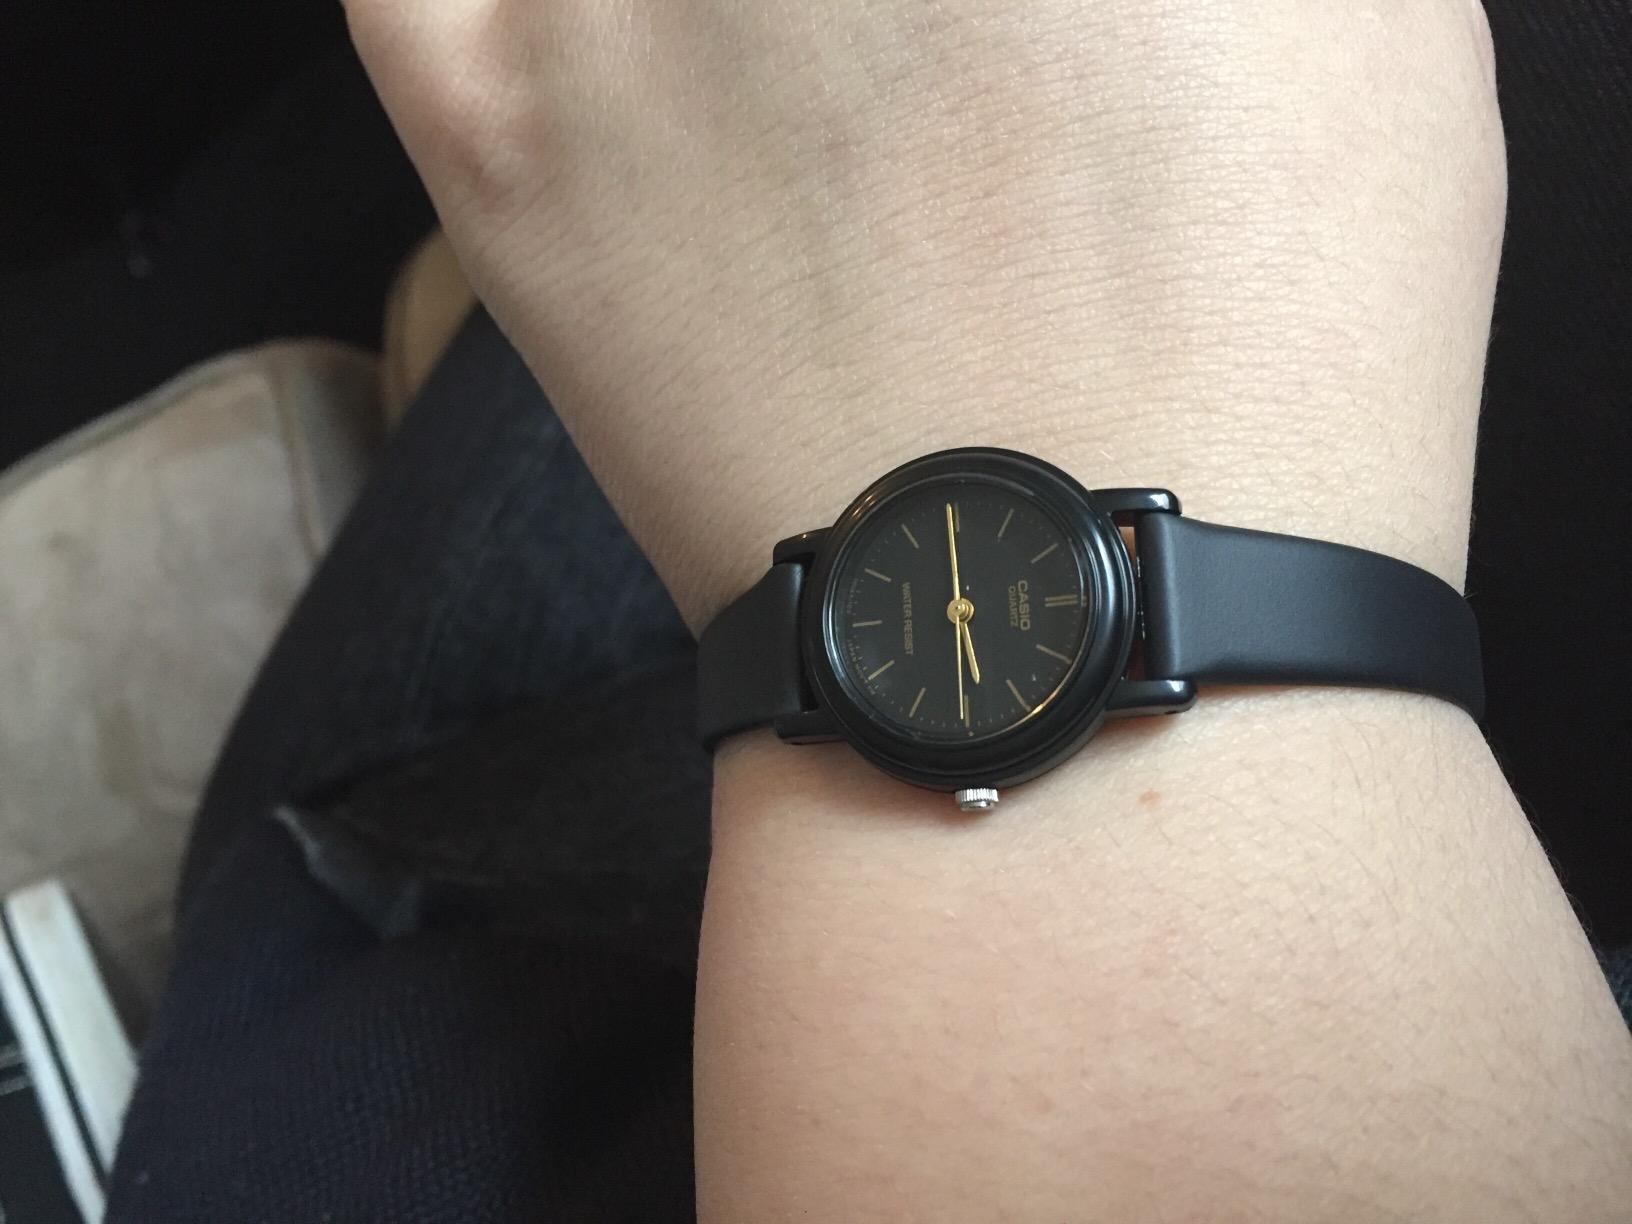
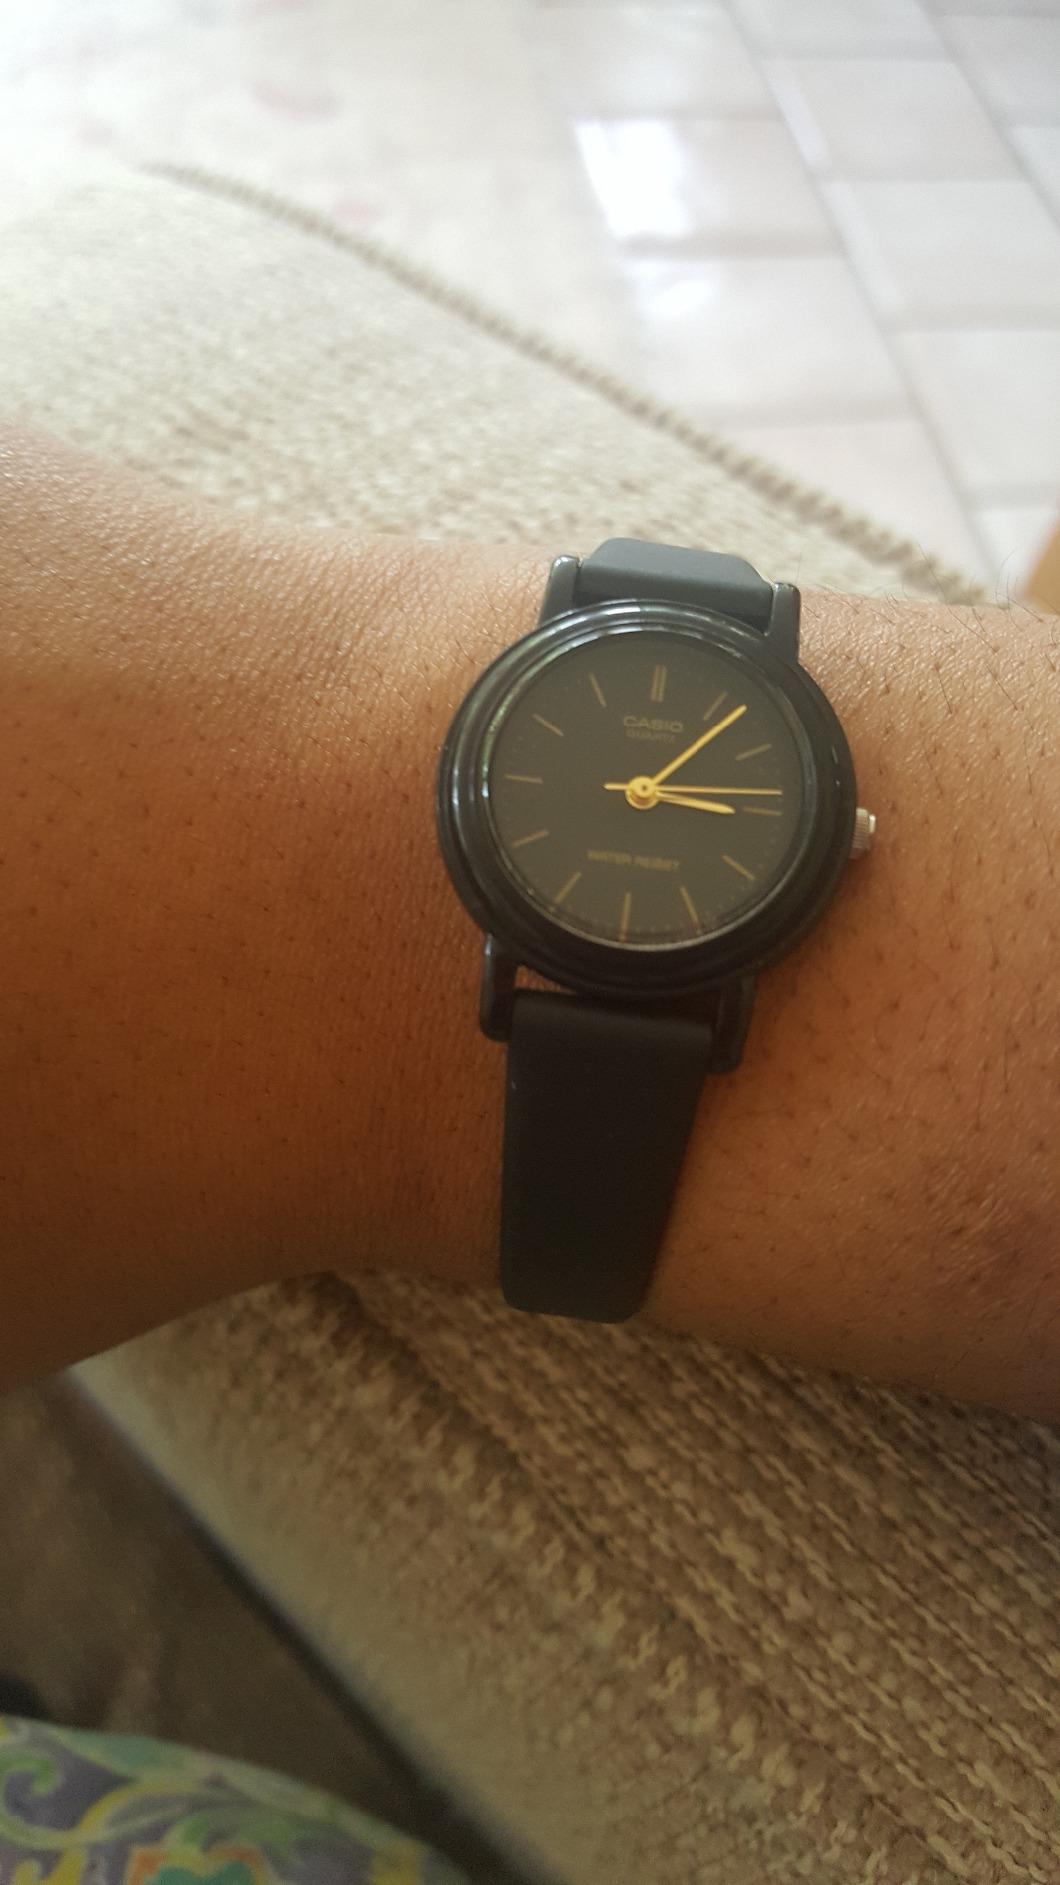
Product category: accessories_watch
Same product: yes